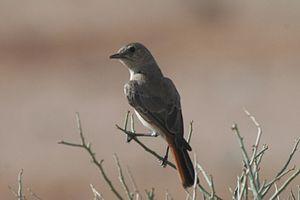
Le Traquet familier est une espèce d'oiseaux de la famille des Muscicapidae.